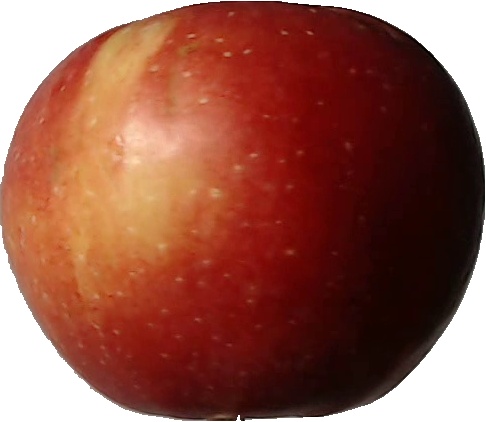
Label: apple_braeburn_1